Carbis Bay railway station

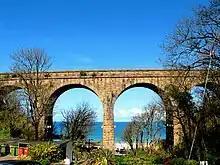

Carbis Viaduct is a short distance beyond the station towards St Ives. It is built of granite from a nearby quarry at Towednack and has three piers supporting four arches, giving a total length of ; it is high.